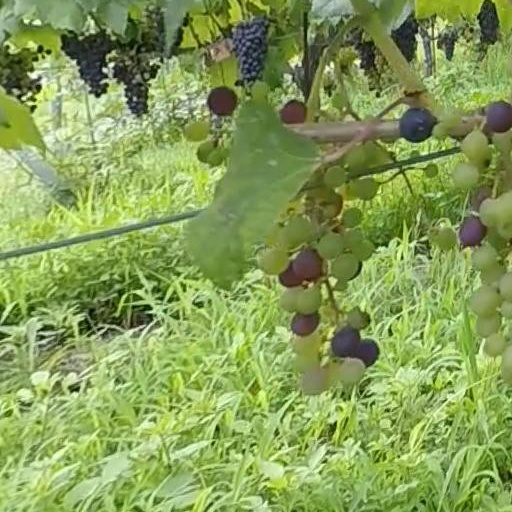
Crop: grape